John Rea (horticulturalist)

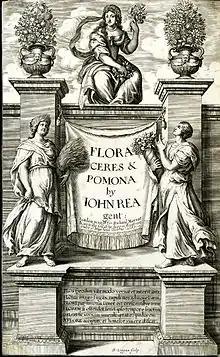
"Flora, Ceres, and Pomona", secondary title-page by David Loggan, 1665

Rea wrote "Flora, seu de Florum Cultura, or a complete Florilege", with a second title-page as "Flora, Ceres, and Pomona, in III. Books", London, 1665. A second impression, appeared in 1676 and was reissued, with a new title-page, in 1702.